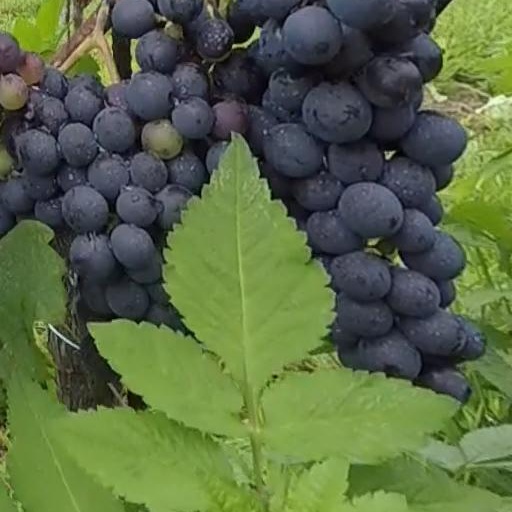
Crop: grape